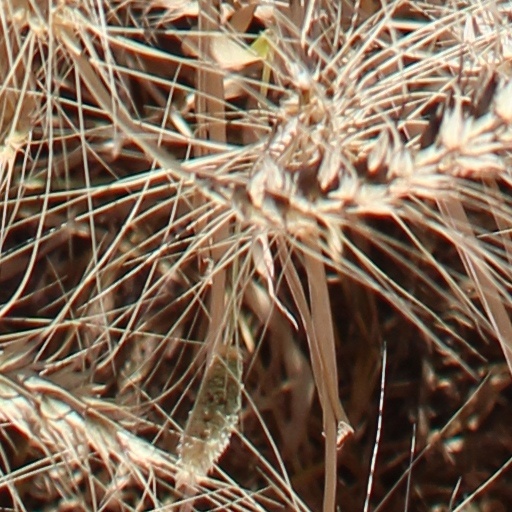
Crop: wheat